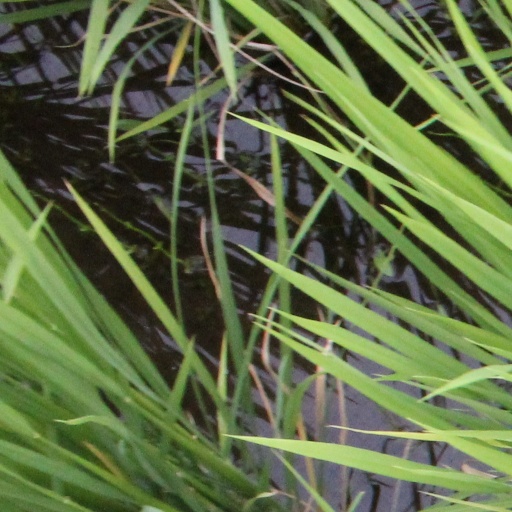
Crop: rice